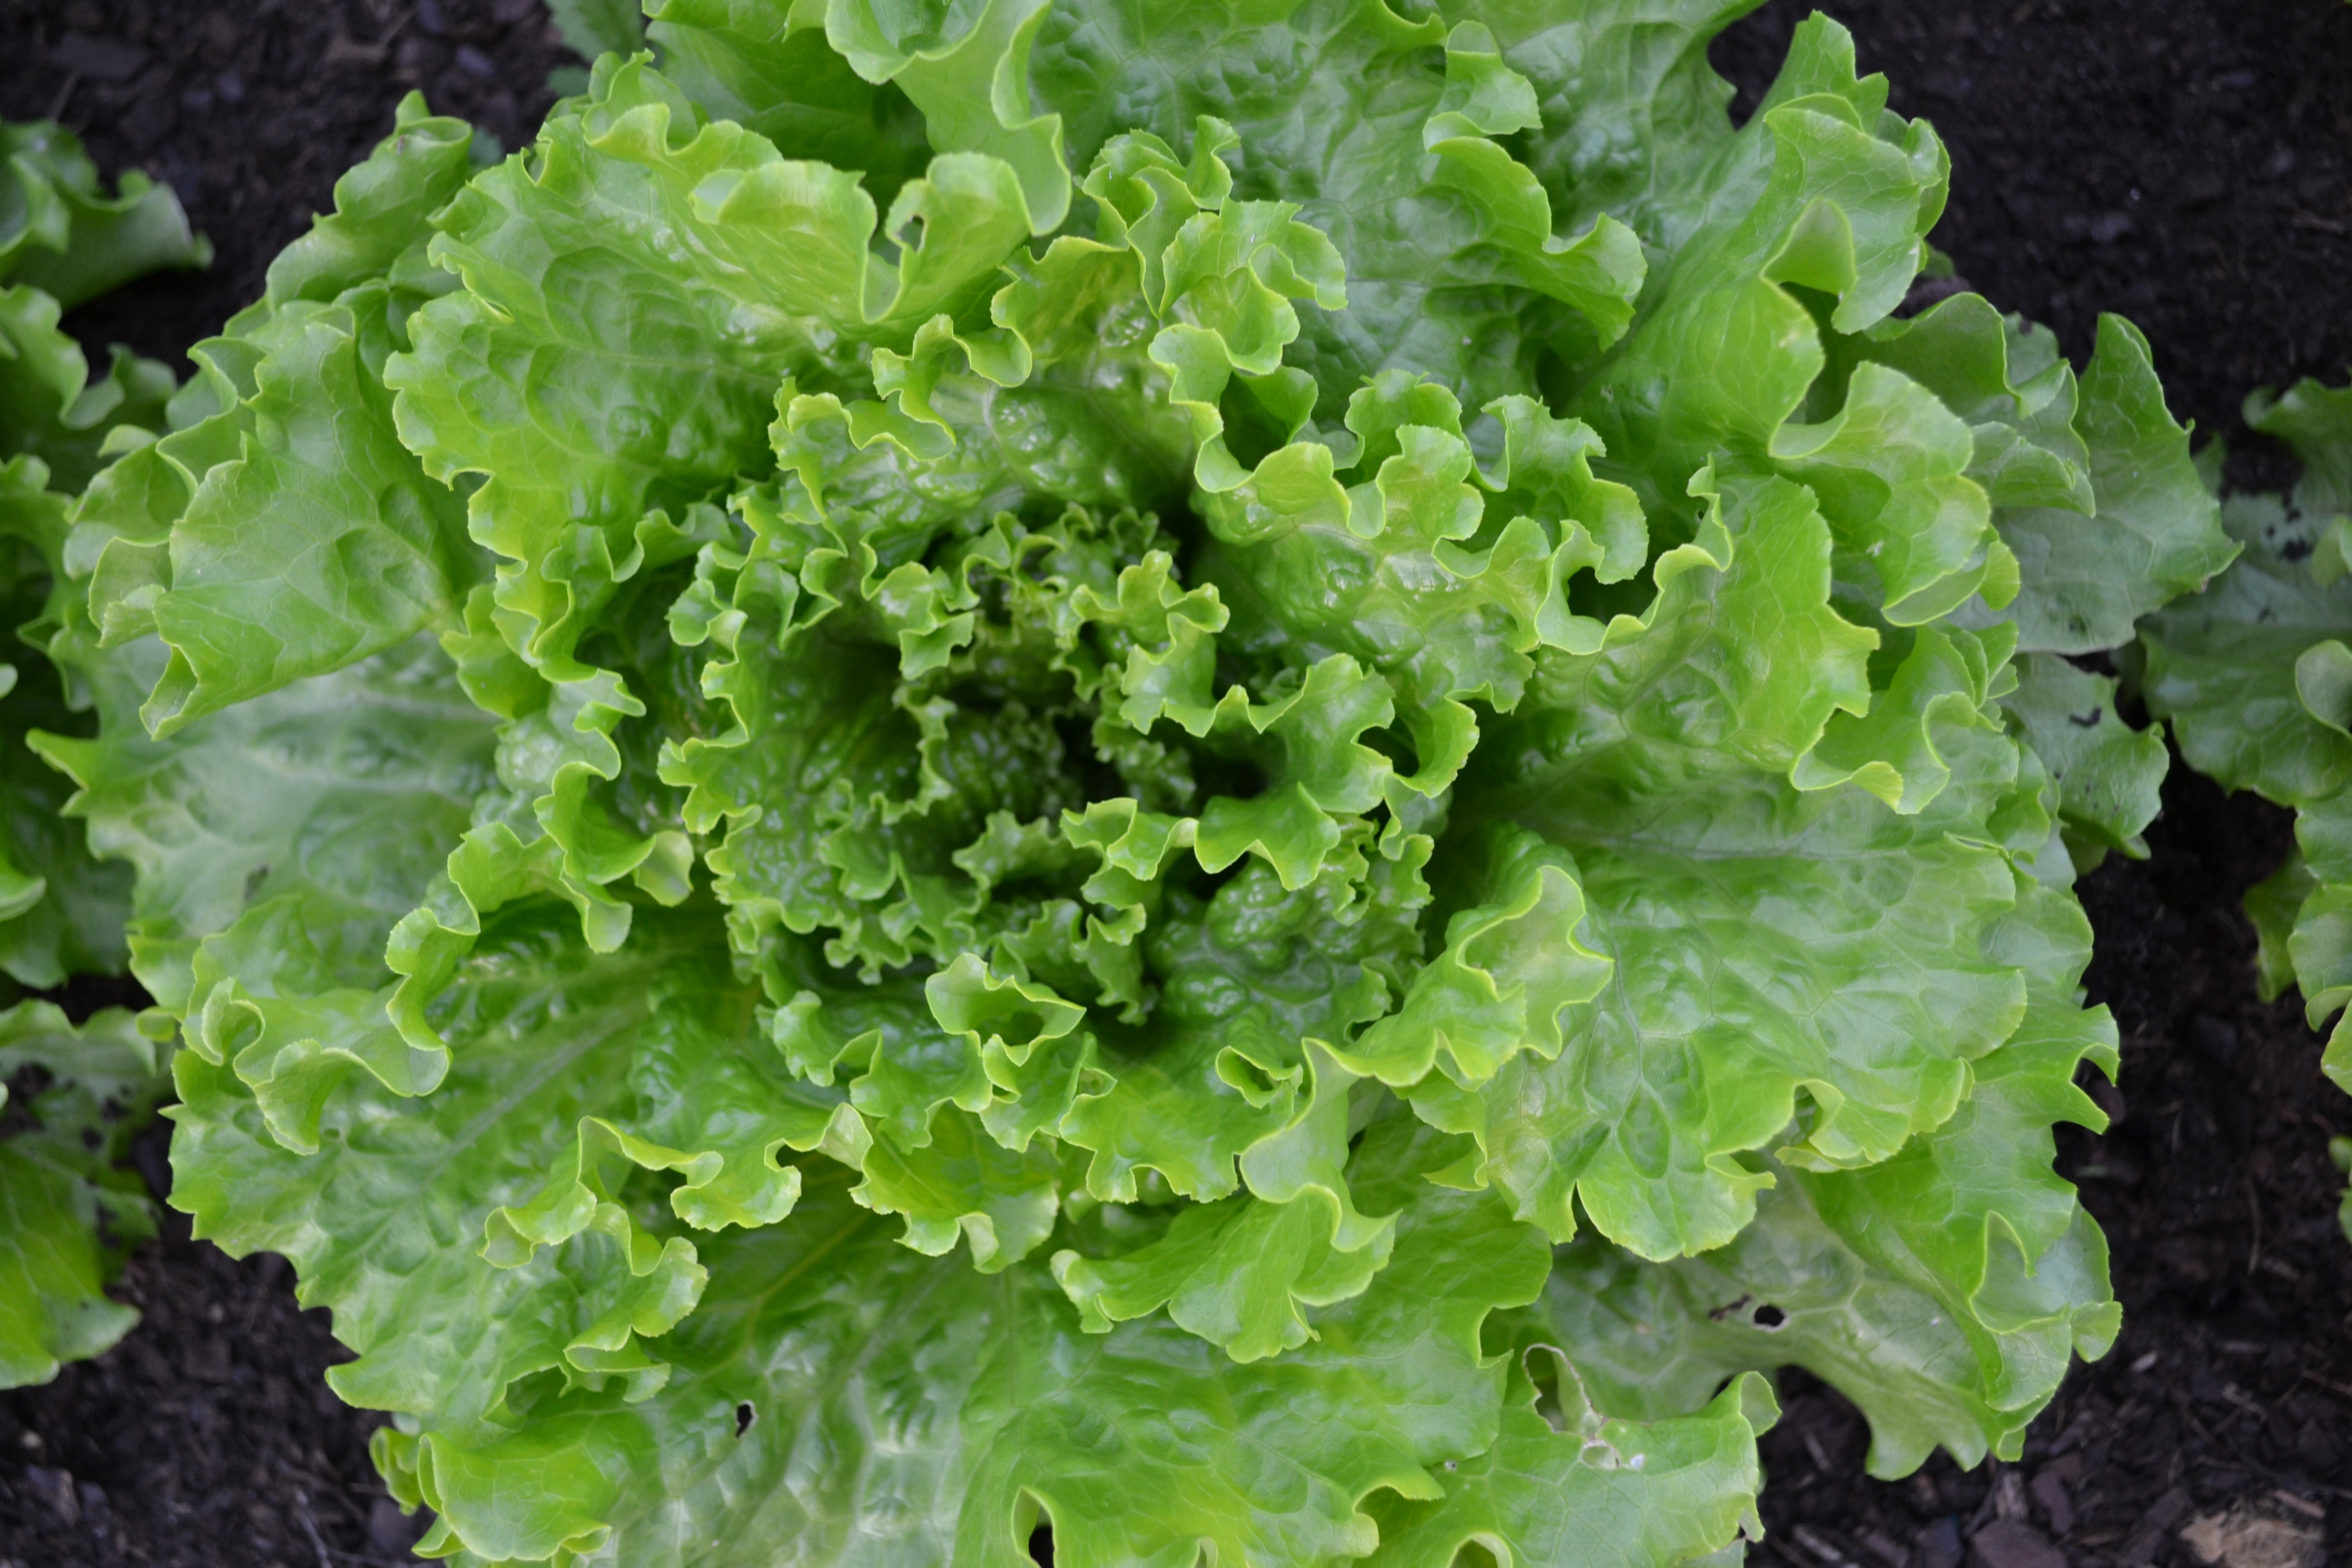
plant, food, salad, green, harvest, produce, vegetable, garden, lettuce, plants, vegetables, green salad, vegetable garden, green leaves, batavia, annual plant, leaf vegetable, rapini